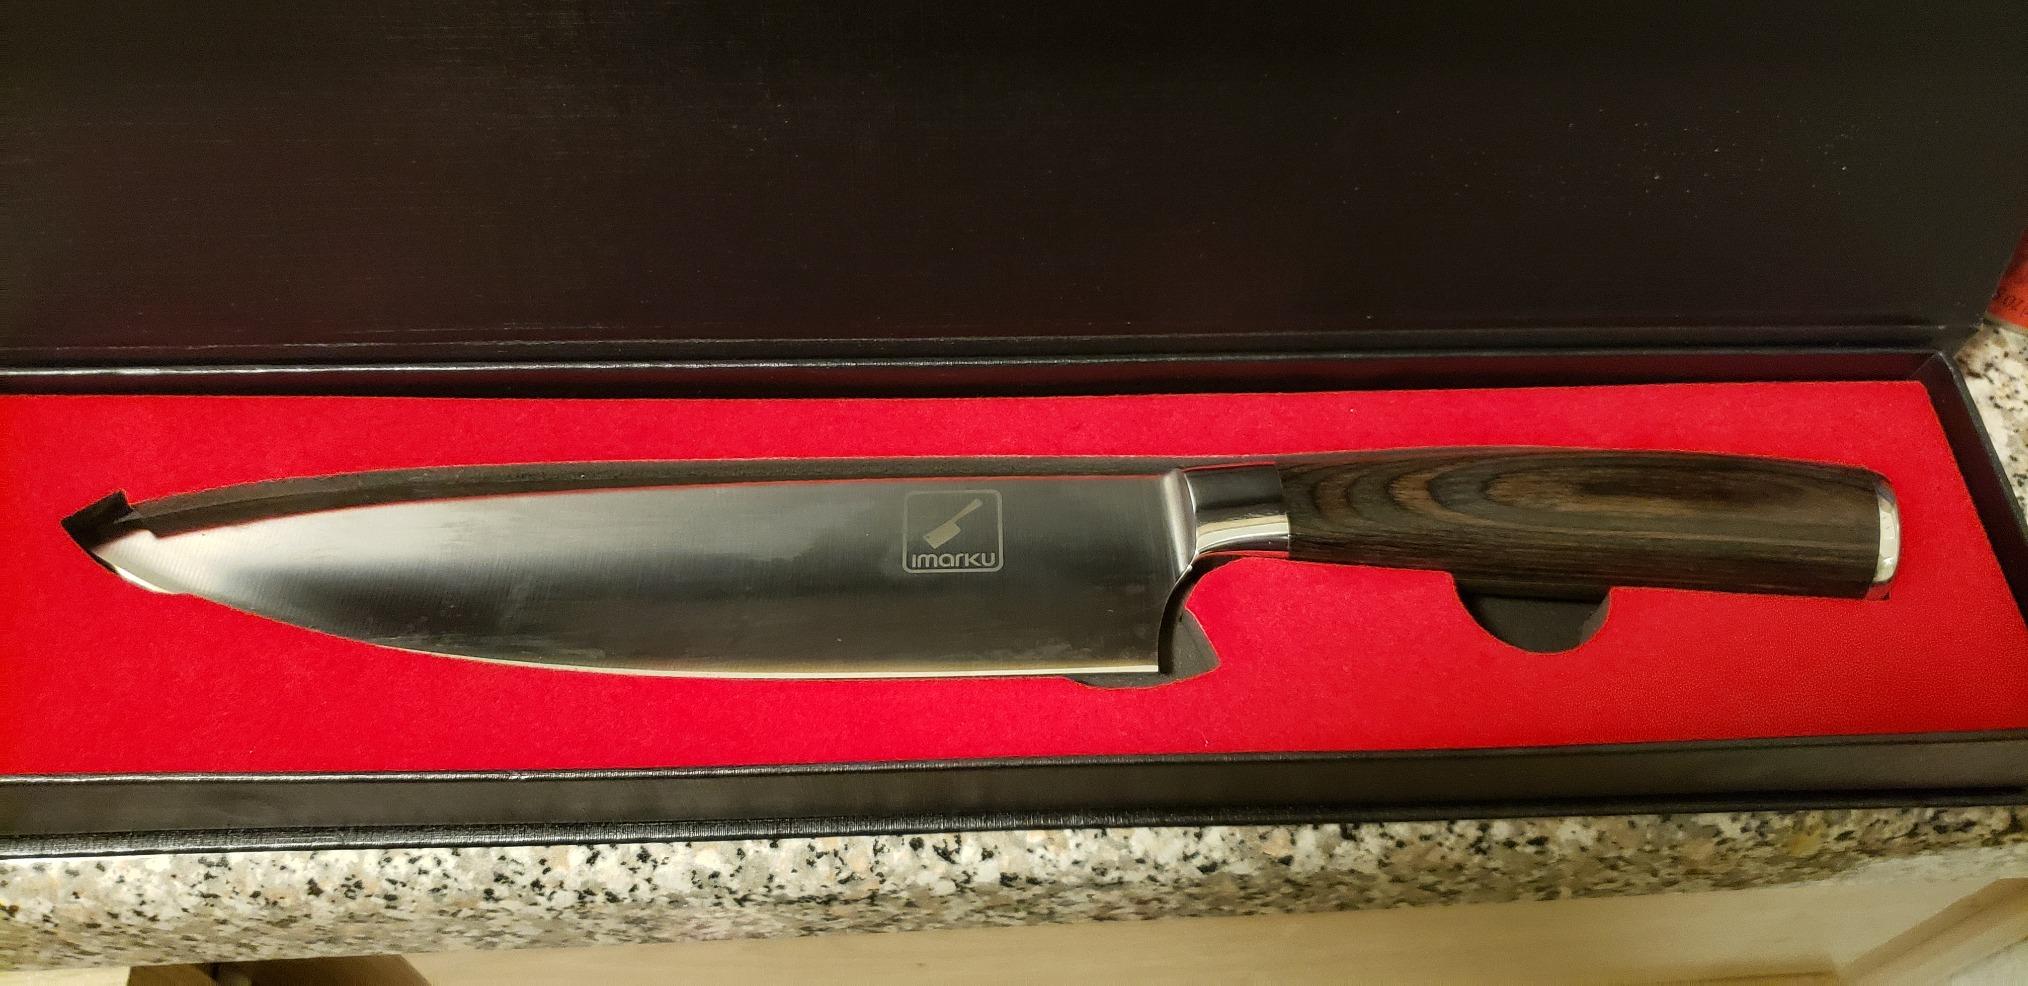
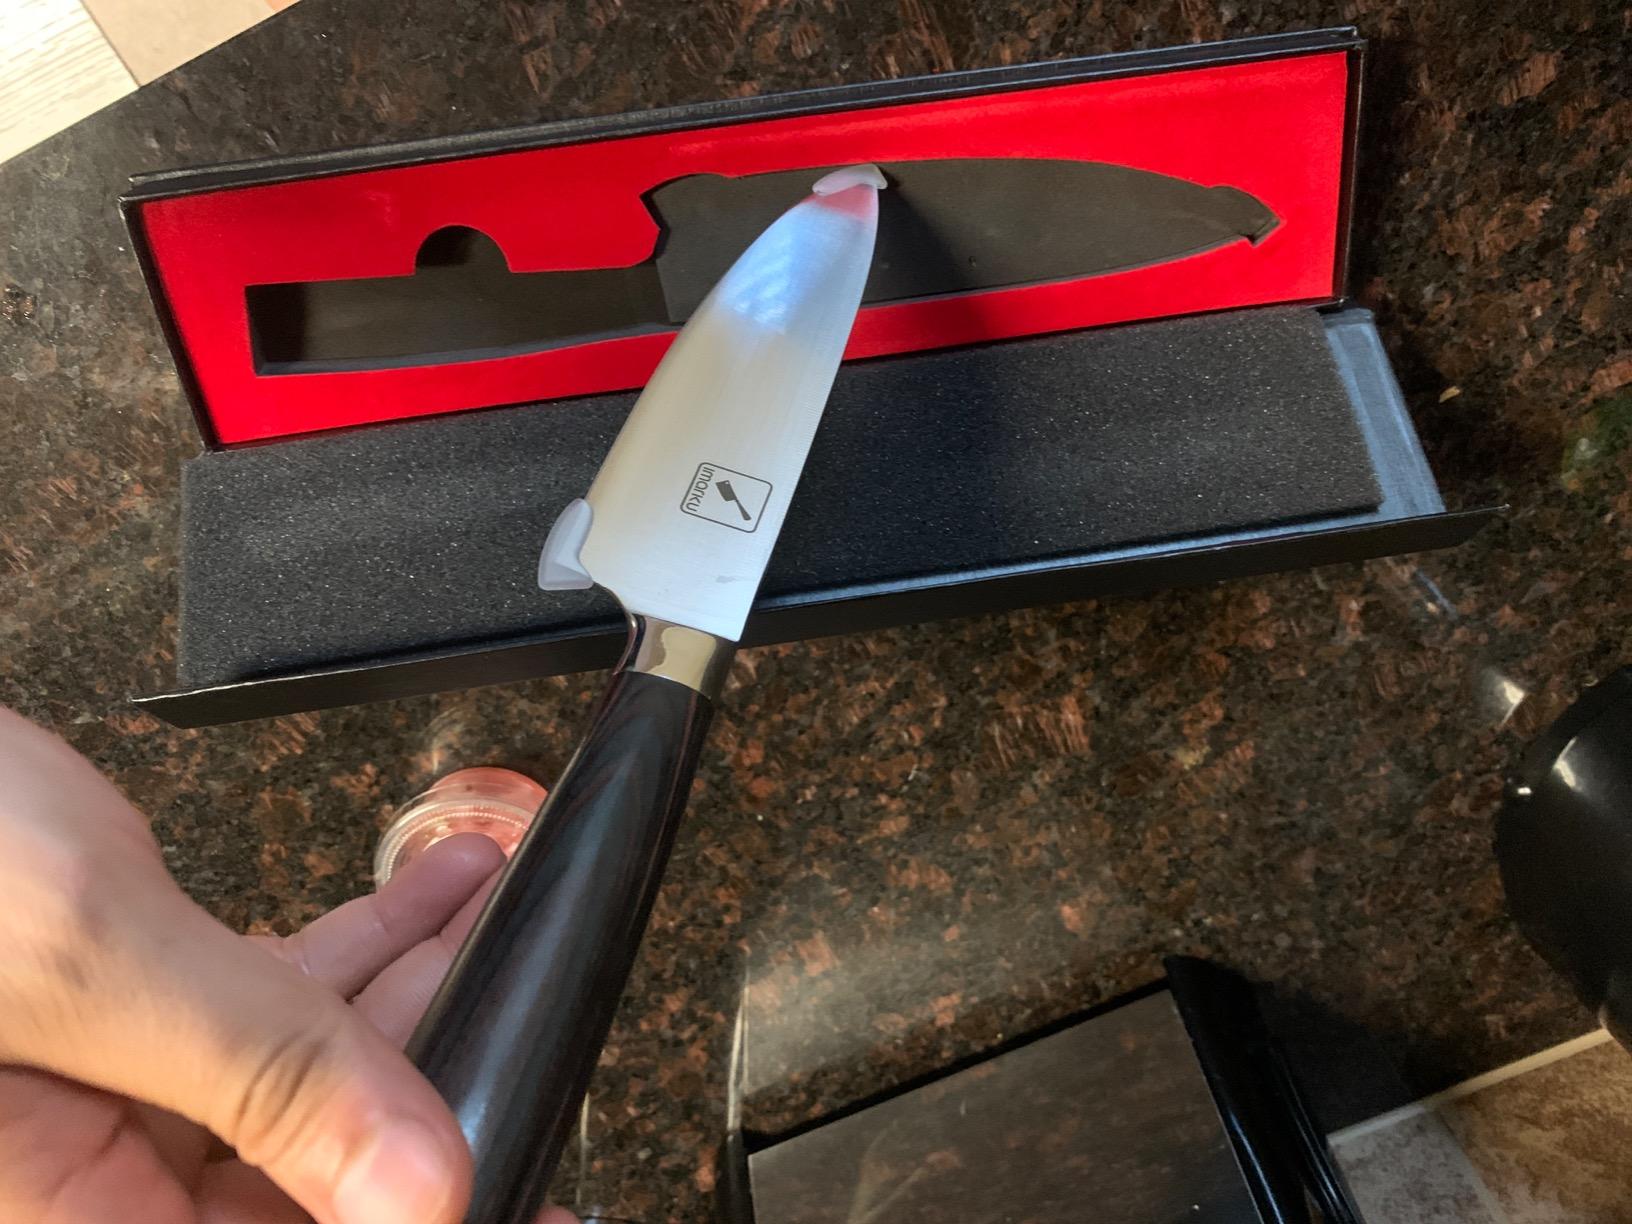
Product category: items_knife
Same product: yes